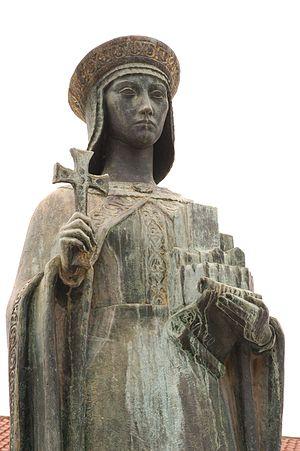
Mumadona Dias, est une comtesse du Portugal. Elle gouverne le comté conjointement avec son mari à partir de l'an 920 environ. Elle gouverne ensuite seule après la mort de son époux vers 943 jusqu'en 950.